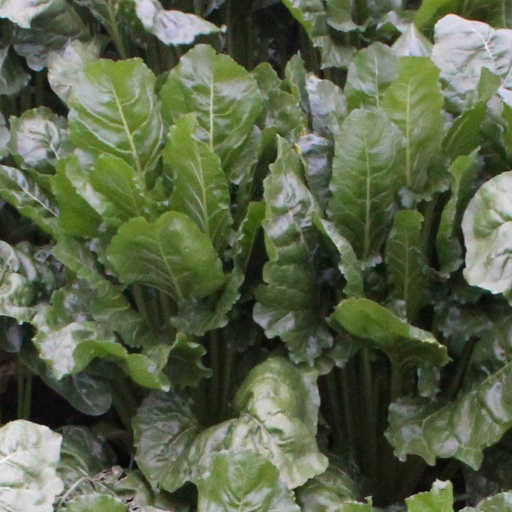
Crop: sugar beet